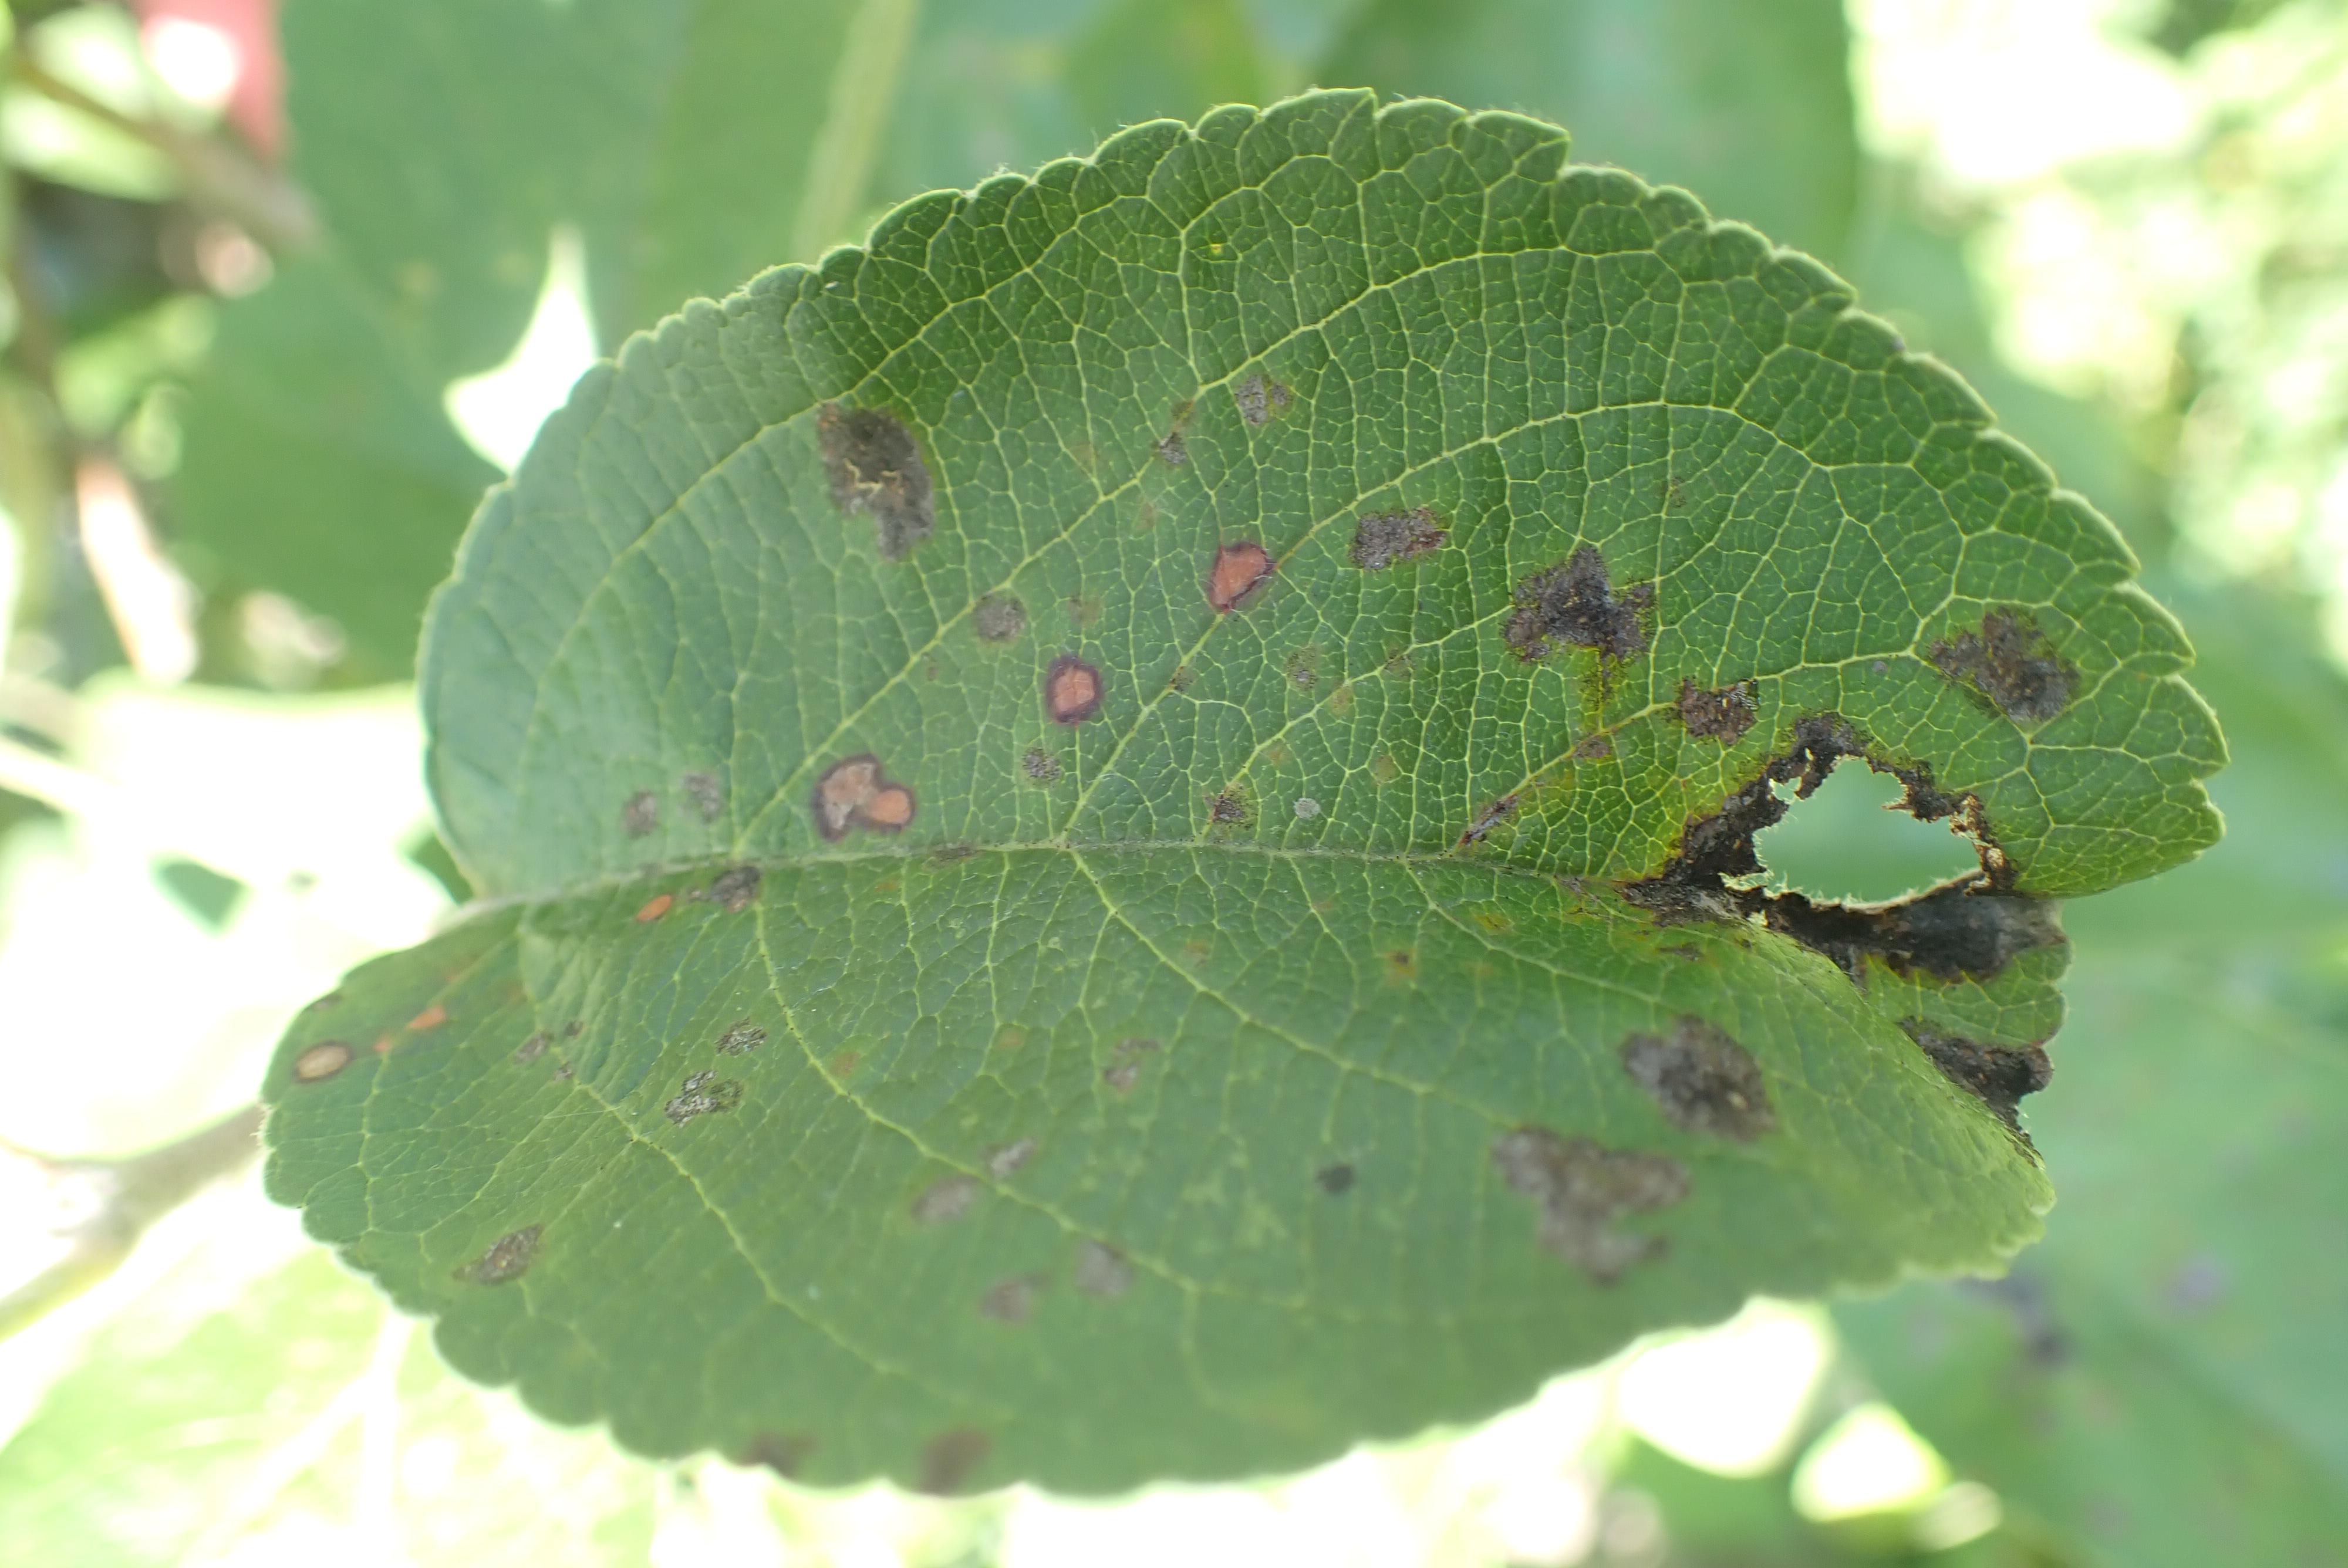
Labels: complex